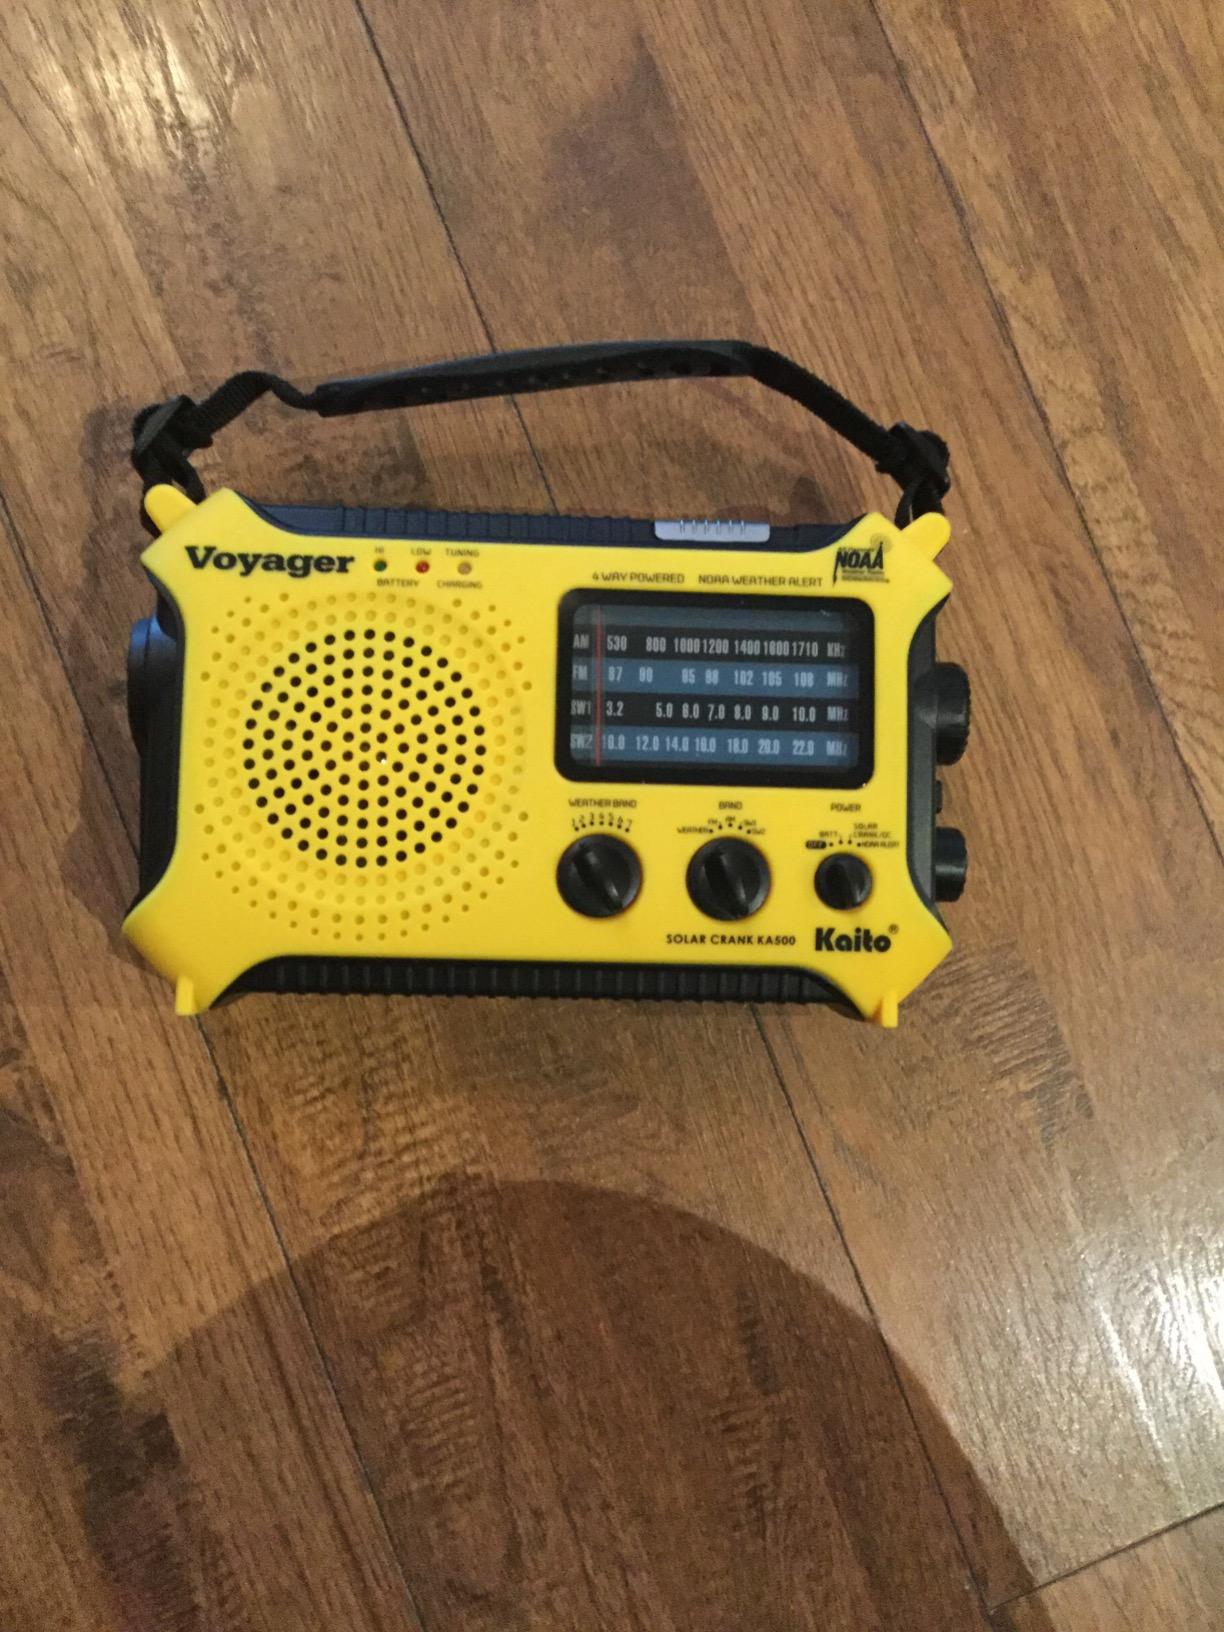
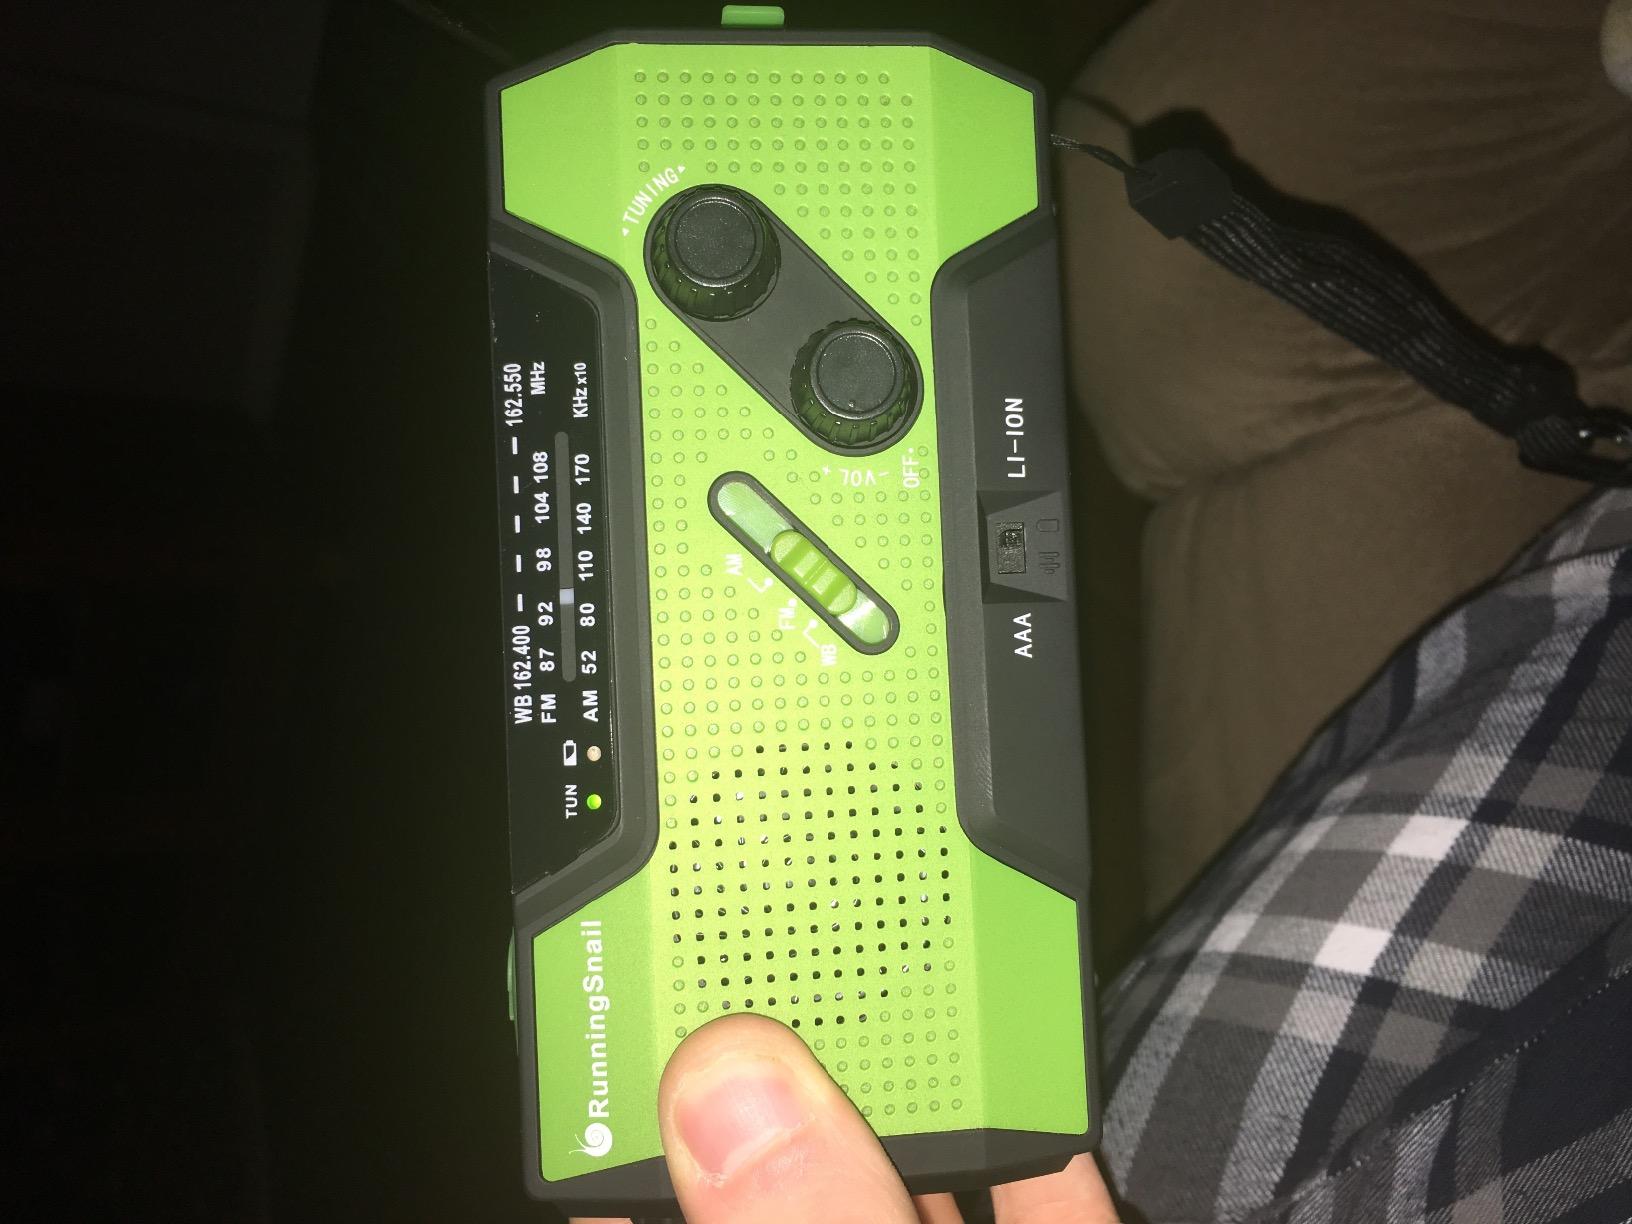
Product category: radio
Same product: no